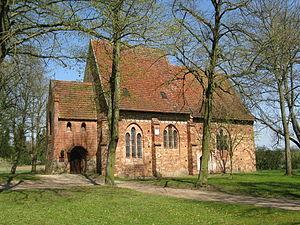
Demen est une commune allemande du Mecklembourg appartenant à l'arrondissement de Ludwigslust-Parchim. Sa population comptait 1 016 habitants au 31 décembre 2010.